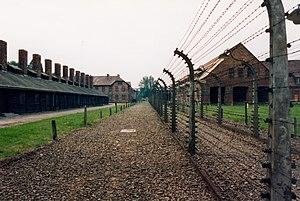
Survivre avec les loups est un récit de Misha Defonseca, écrit en collaboration avec Vera Lee, qui a mis en forme et rédigé le livre. Il est paru en France en 1997 aux Éditions Robert Laffont, après avoir été publié aux États-Unis, à Boston, par les éditions Mt. Ivy Press. Il raconte l’histoire d’une petite fille pendant la Seconde Guerre mondiale. Il a été traduit en 18 langues et adapté au cinéma en 2007 par Véra Belmont, dans un film également intitulé Survivre avec les loups. Il a été vendu à plus de 200 000 exemplaires dans sa version française. En février 2008, à la suite d’une polémique relayée par Internet et la presse belge, l’auteur a été obligée de reconnaître que son récit n’était pas autobiographique comme elle l’avait longtemps prétendu mais était une histoire inventée.